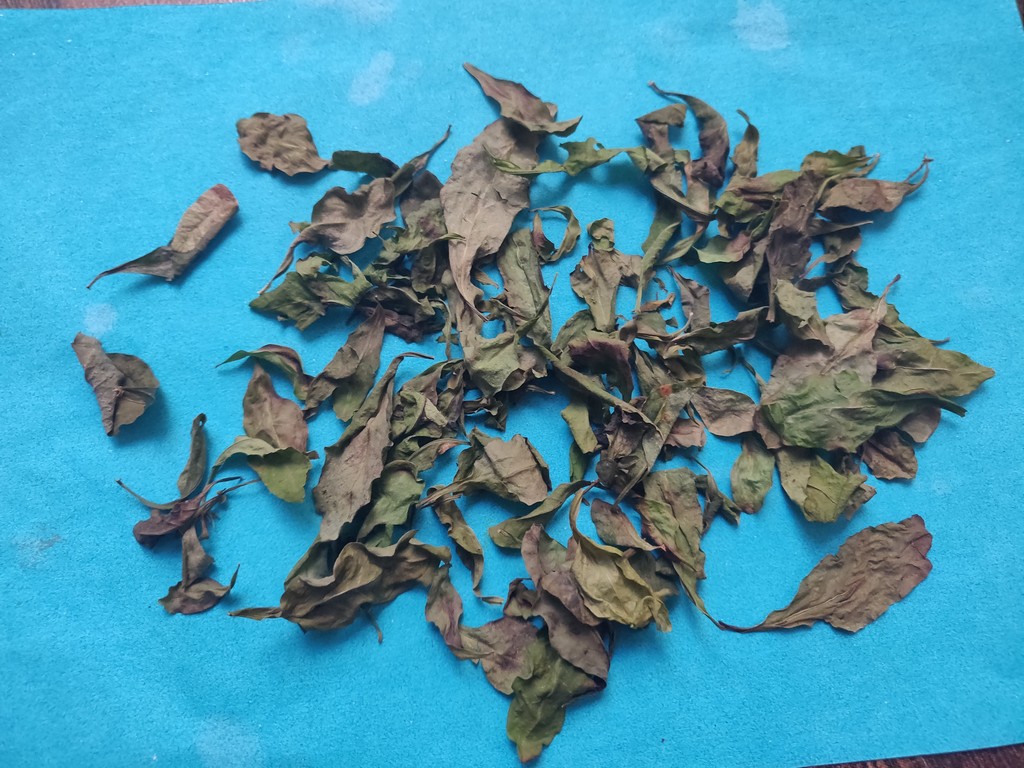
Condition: Dried
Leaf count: multiple
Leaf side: unknown